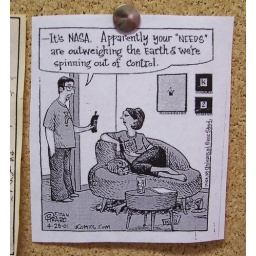
This is a funny comic that someone in my office building has on the wall.